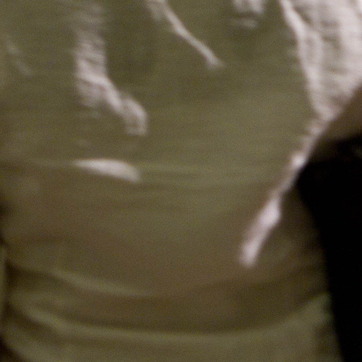
Material: fabric